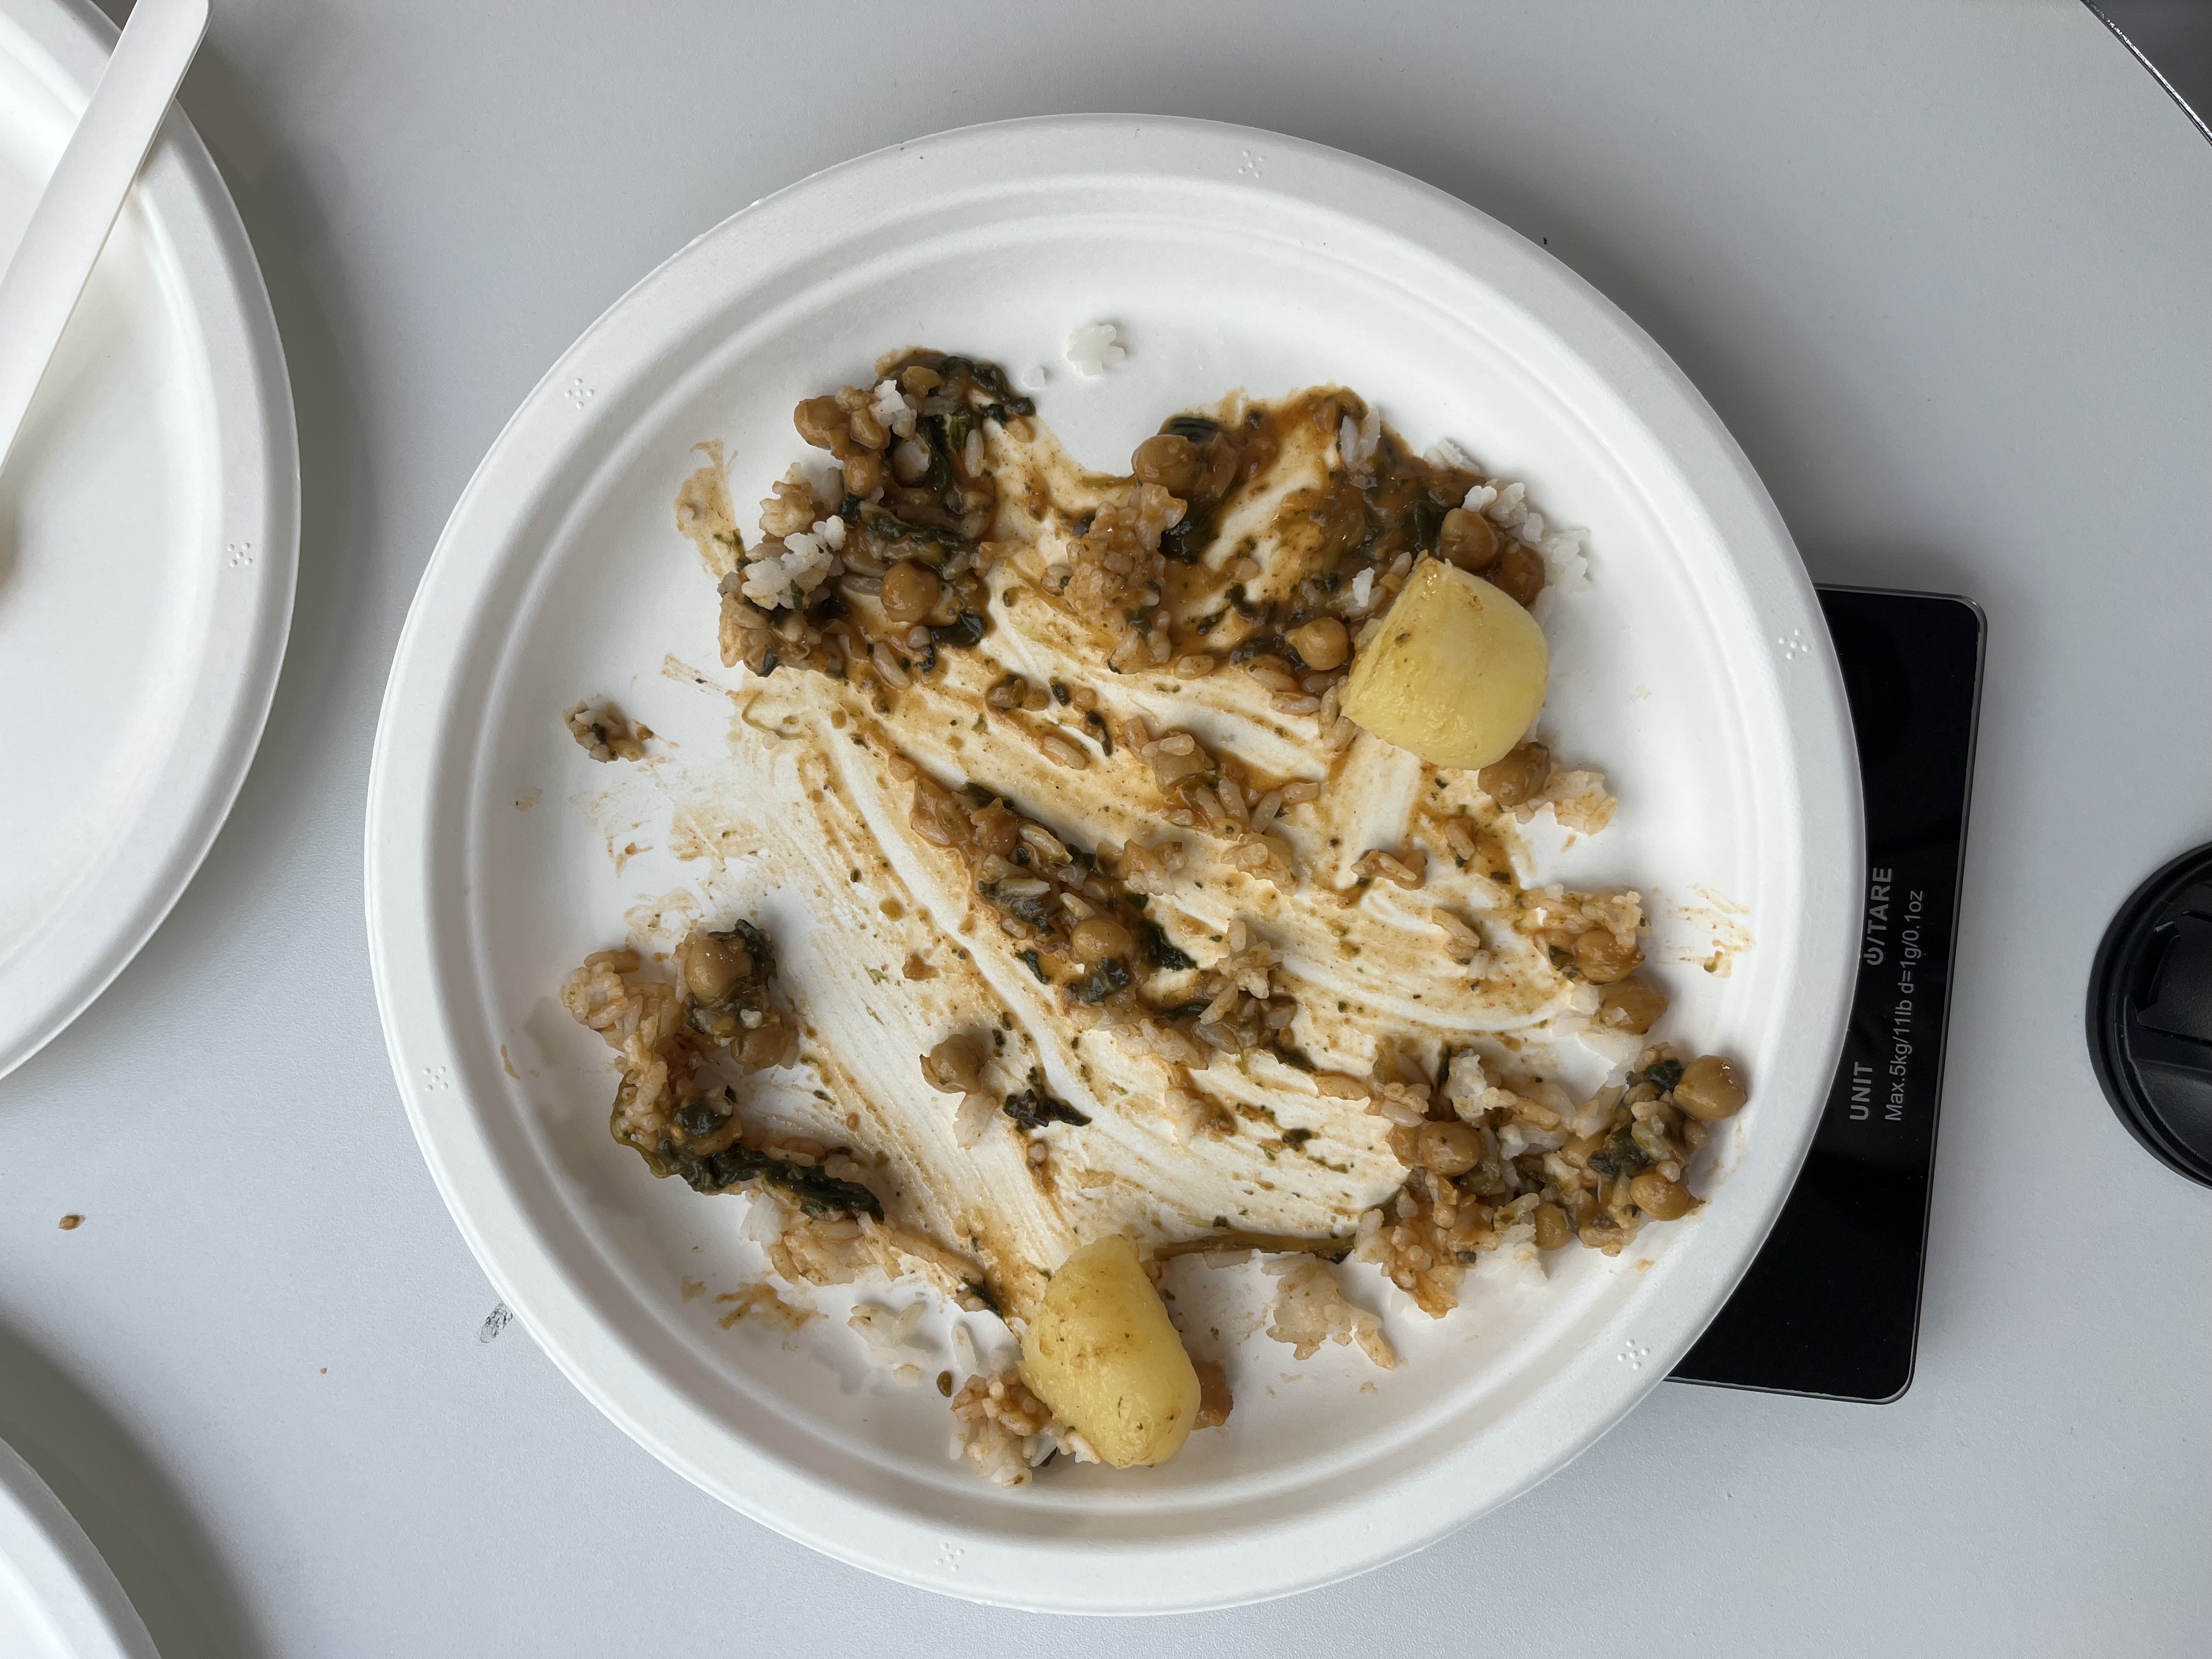
Ingredients: rice, potatoes, chickpeas